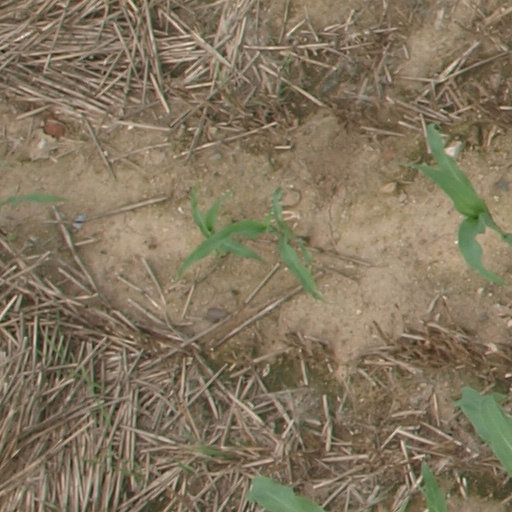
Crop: maize; corn